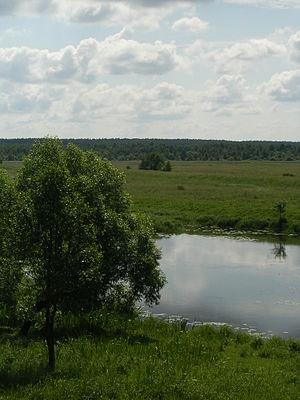
La Cherna est une rivière de Russie et un affluent de la rive gauche de la Kliazma, dans le bassin hydrographique de la Volga, donc un sous-affluent de la Volga par l'Oka.